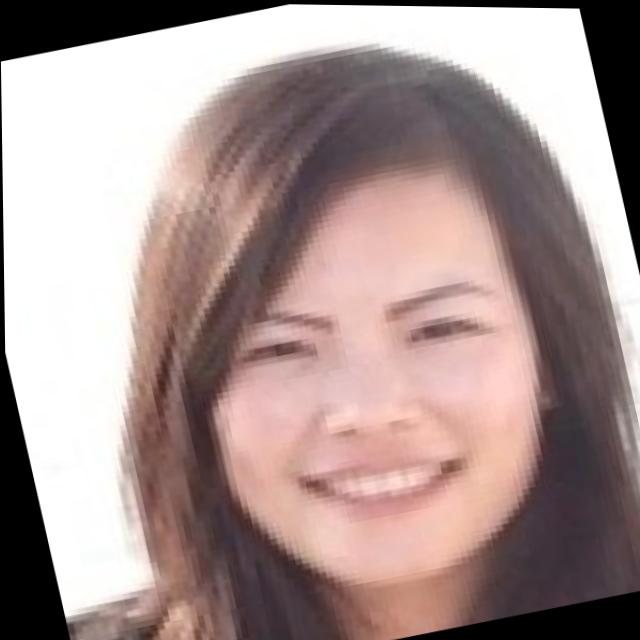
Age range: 21-44